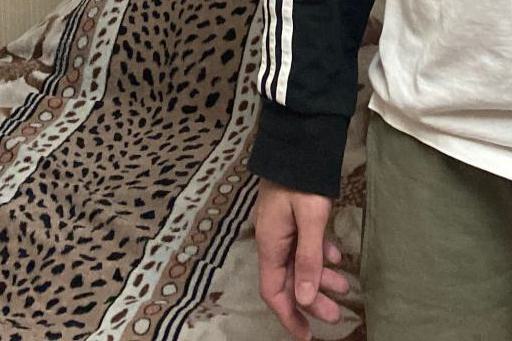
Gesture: no_gesture